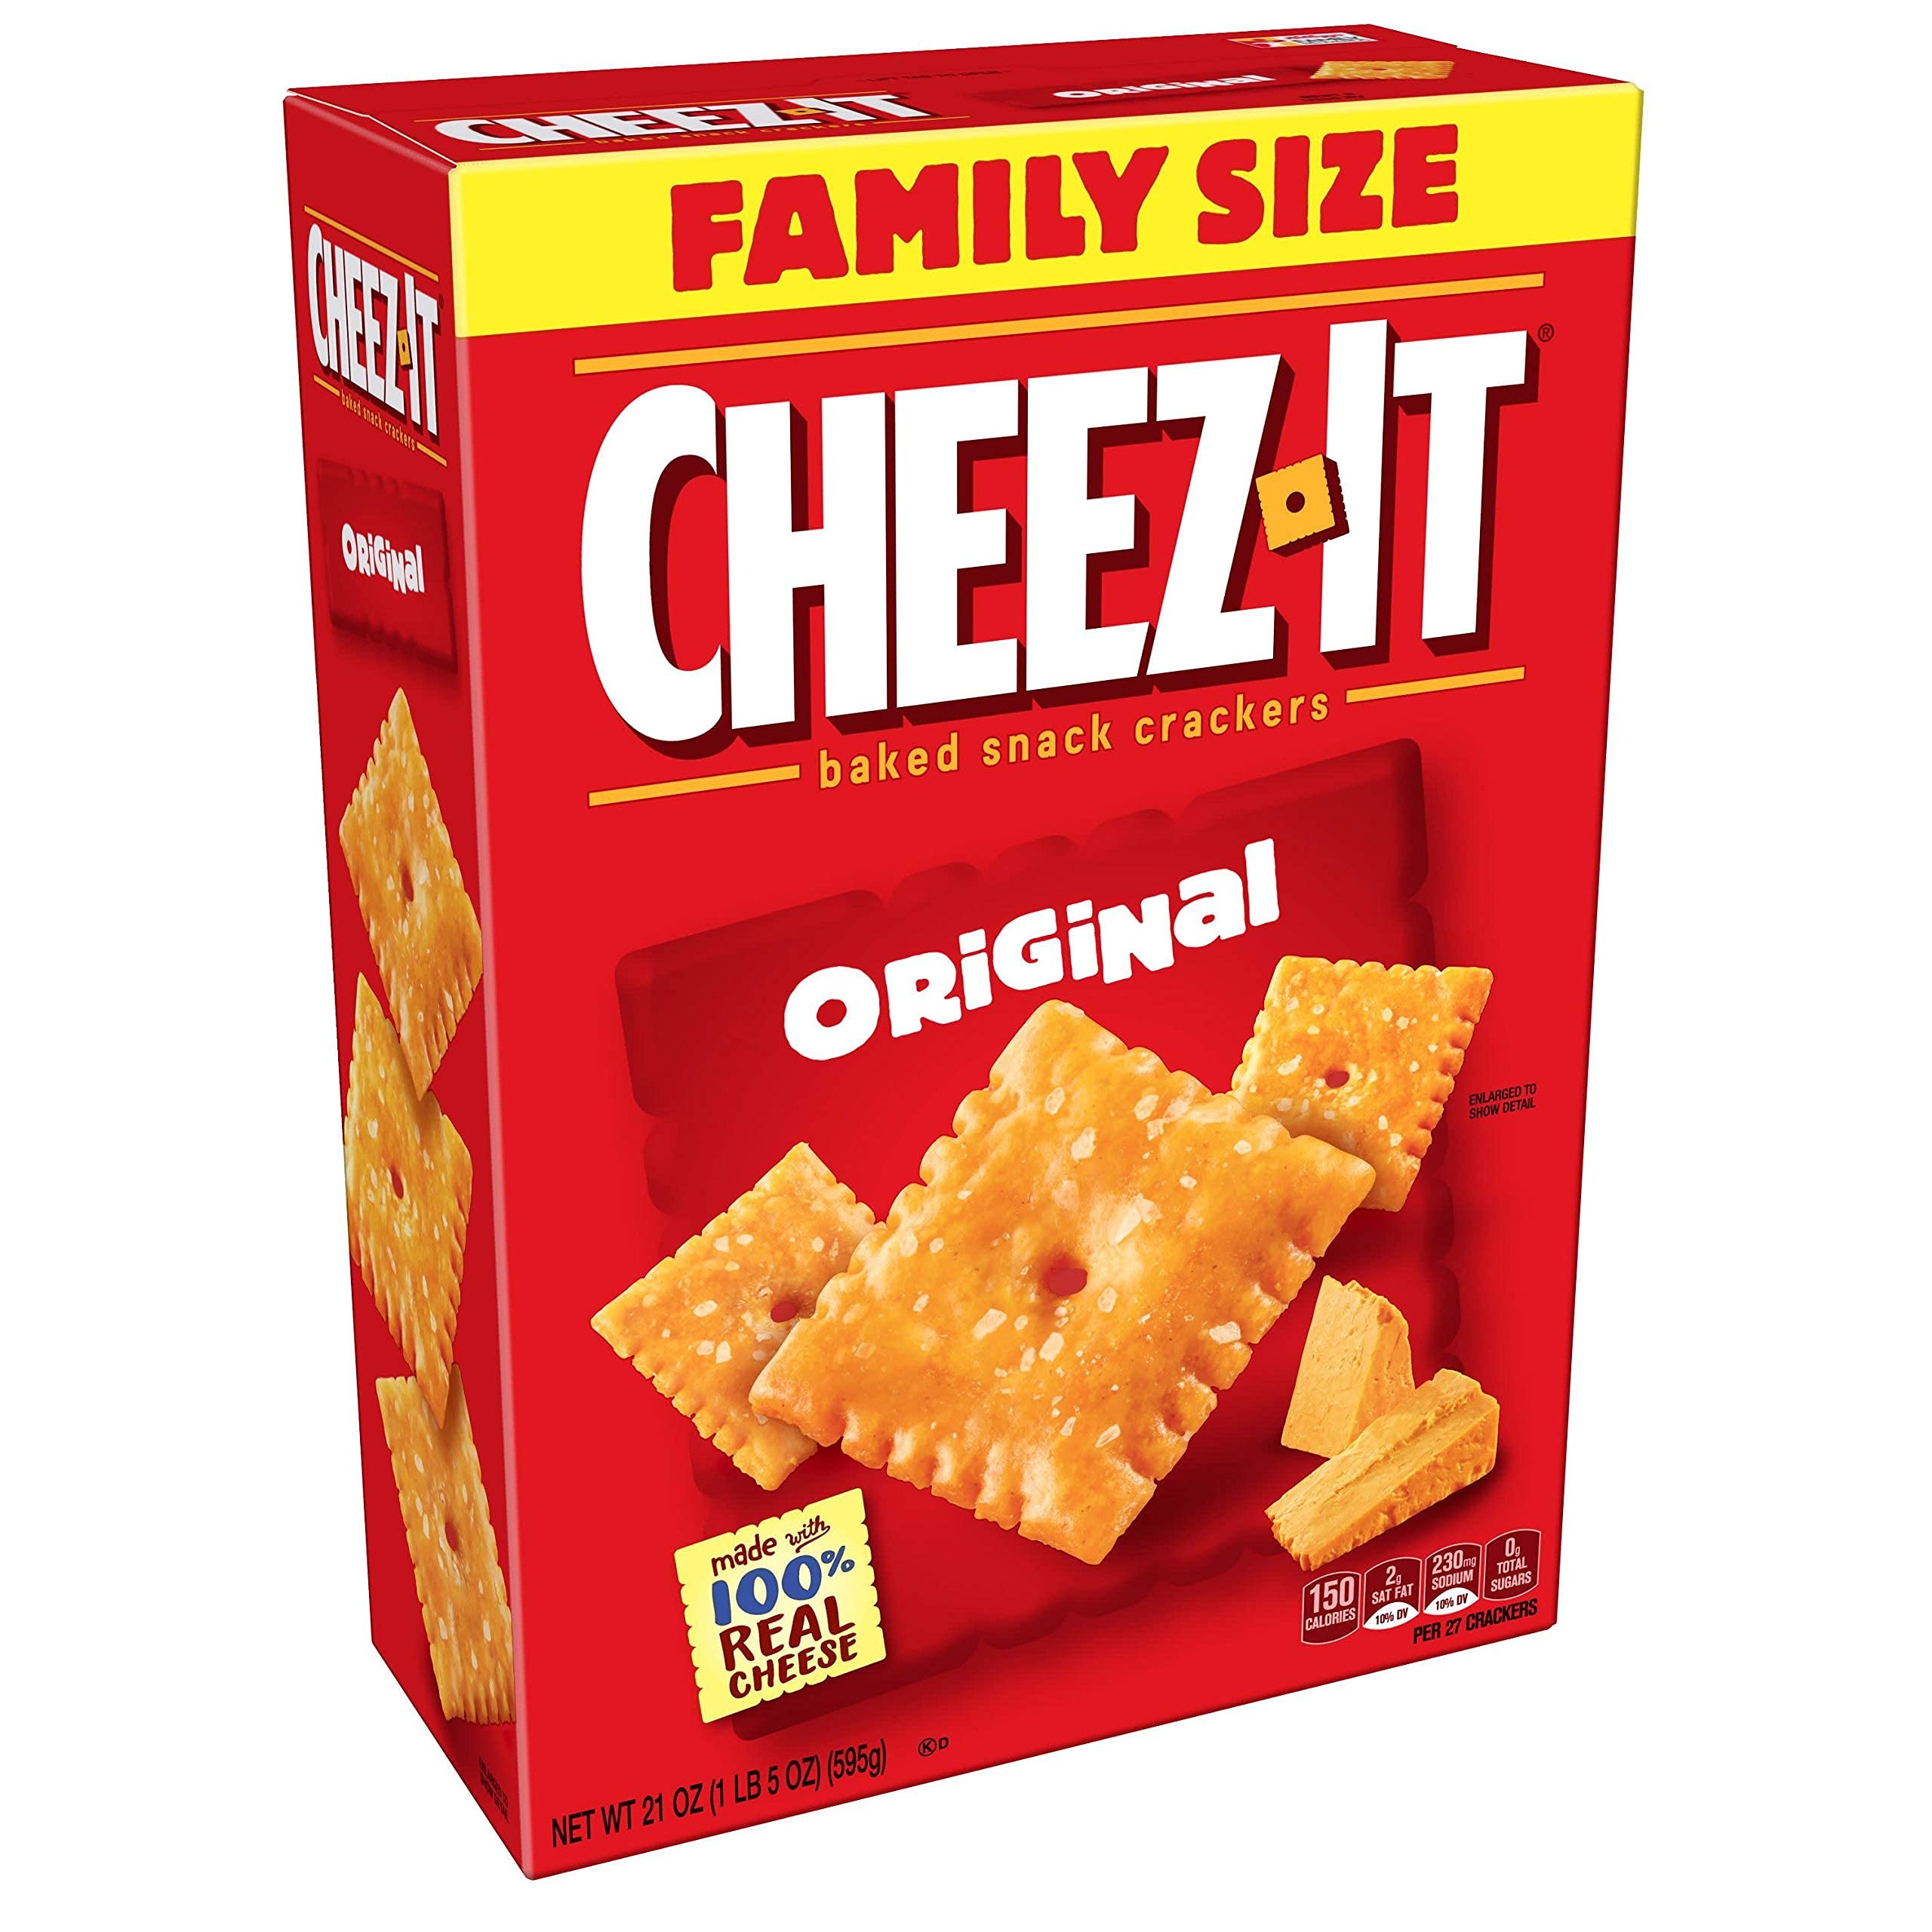
Item Name: Cheez-It Baked Original Cheese Crackers Family Size, 21 Oz. - SET OF 3
Bullet Point 1: Real cheese baked into every delicious cracker
Bullet Point 2: Made with 100% real cheese
Bullet Point 3: Contains wheat, milk and soy ingredients.
Bullet Point 4: Available in more than 25 satisfying flavors
Product Description: 3
Value: 63.0
Unit: Ounce

Price: 19.99